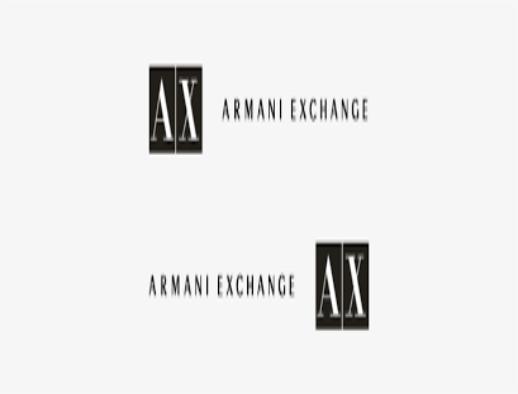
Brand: Armani Exchange
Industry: Clothes